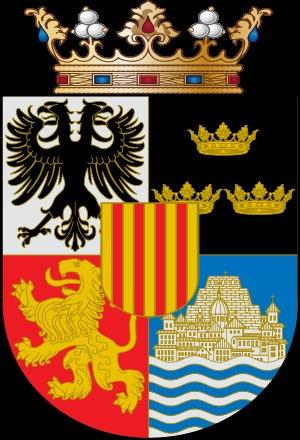
Le château de Challain-la-Potherie, situé dans la commune française de Challain-la-Potherie en Maine-et-Loire, a été construit de 1847 à 1854 dans le style néo-gothique alors en vogue parmi l'aristocratie française. Son architecte, René Hodé, a dessiné beaucoup d'autres châteaux du même style en Anjou, mais Challain demeure le plus imposant. Sa taille et son allure lui valent le surnom de « petit Chambord » ou de « Chambord angevin ».